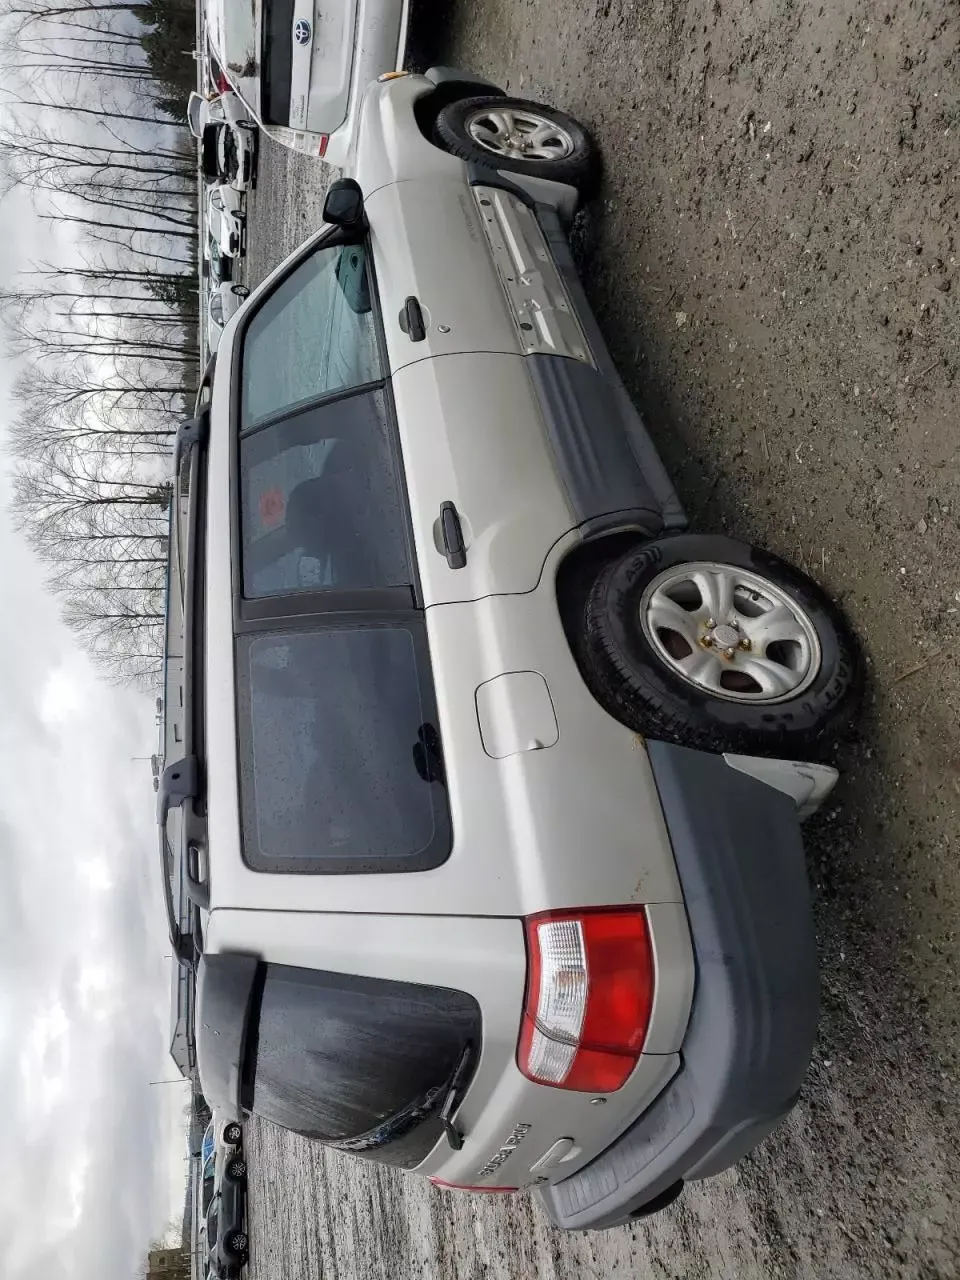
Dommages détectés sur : porte avant droite, aile arrière droite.
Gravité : mineur